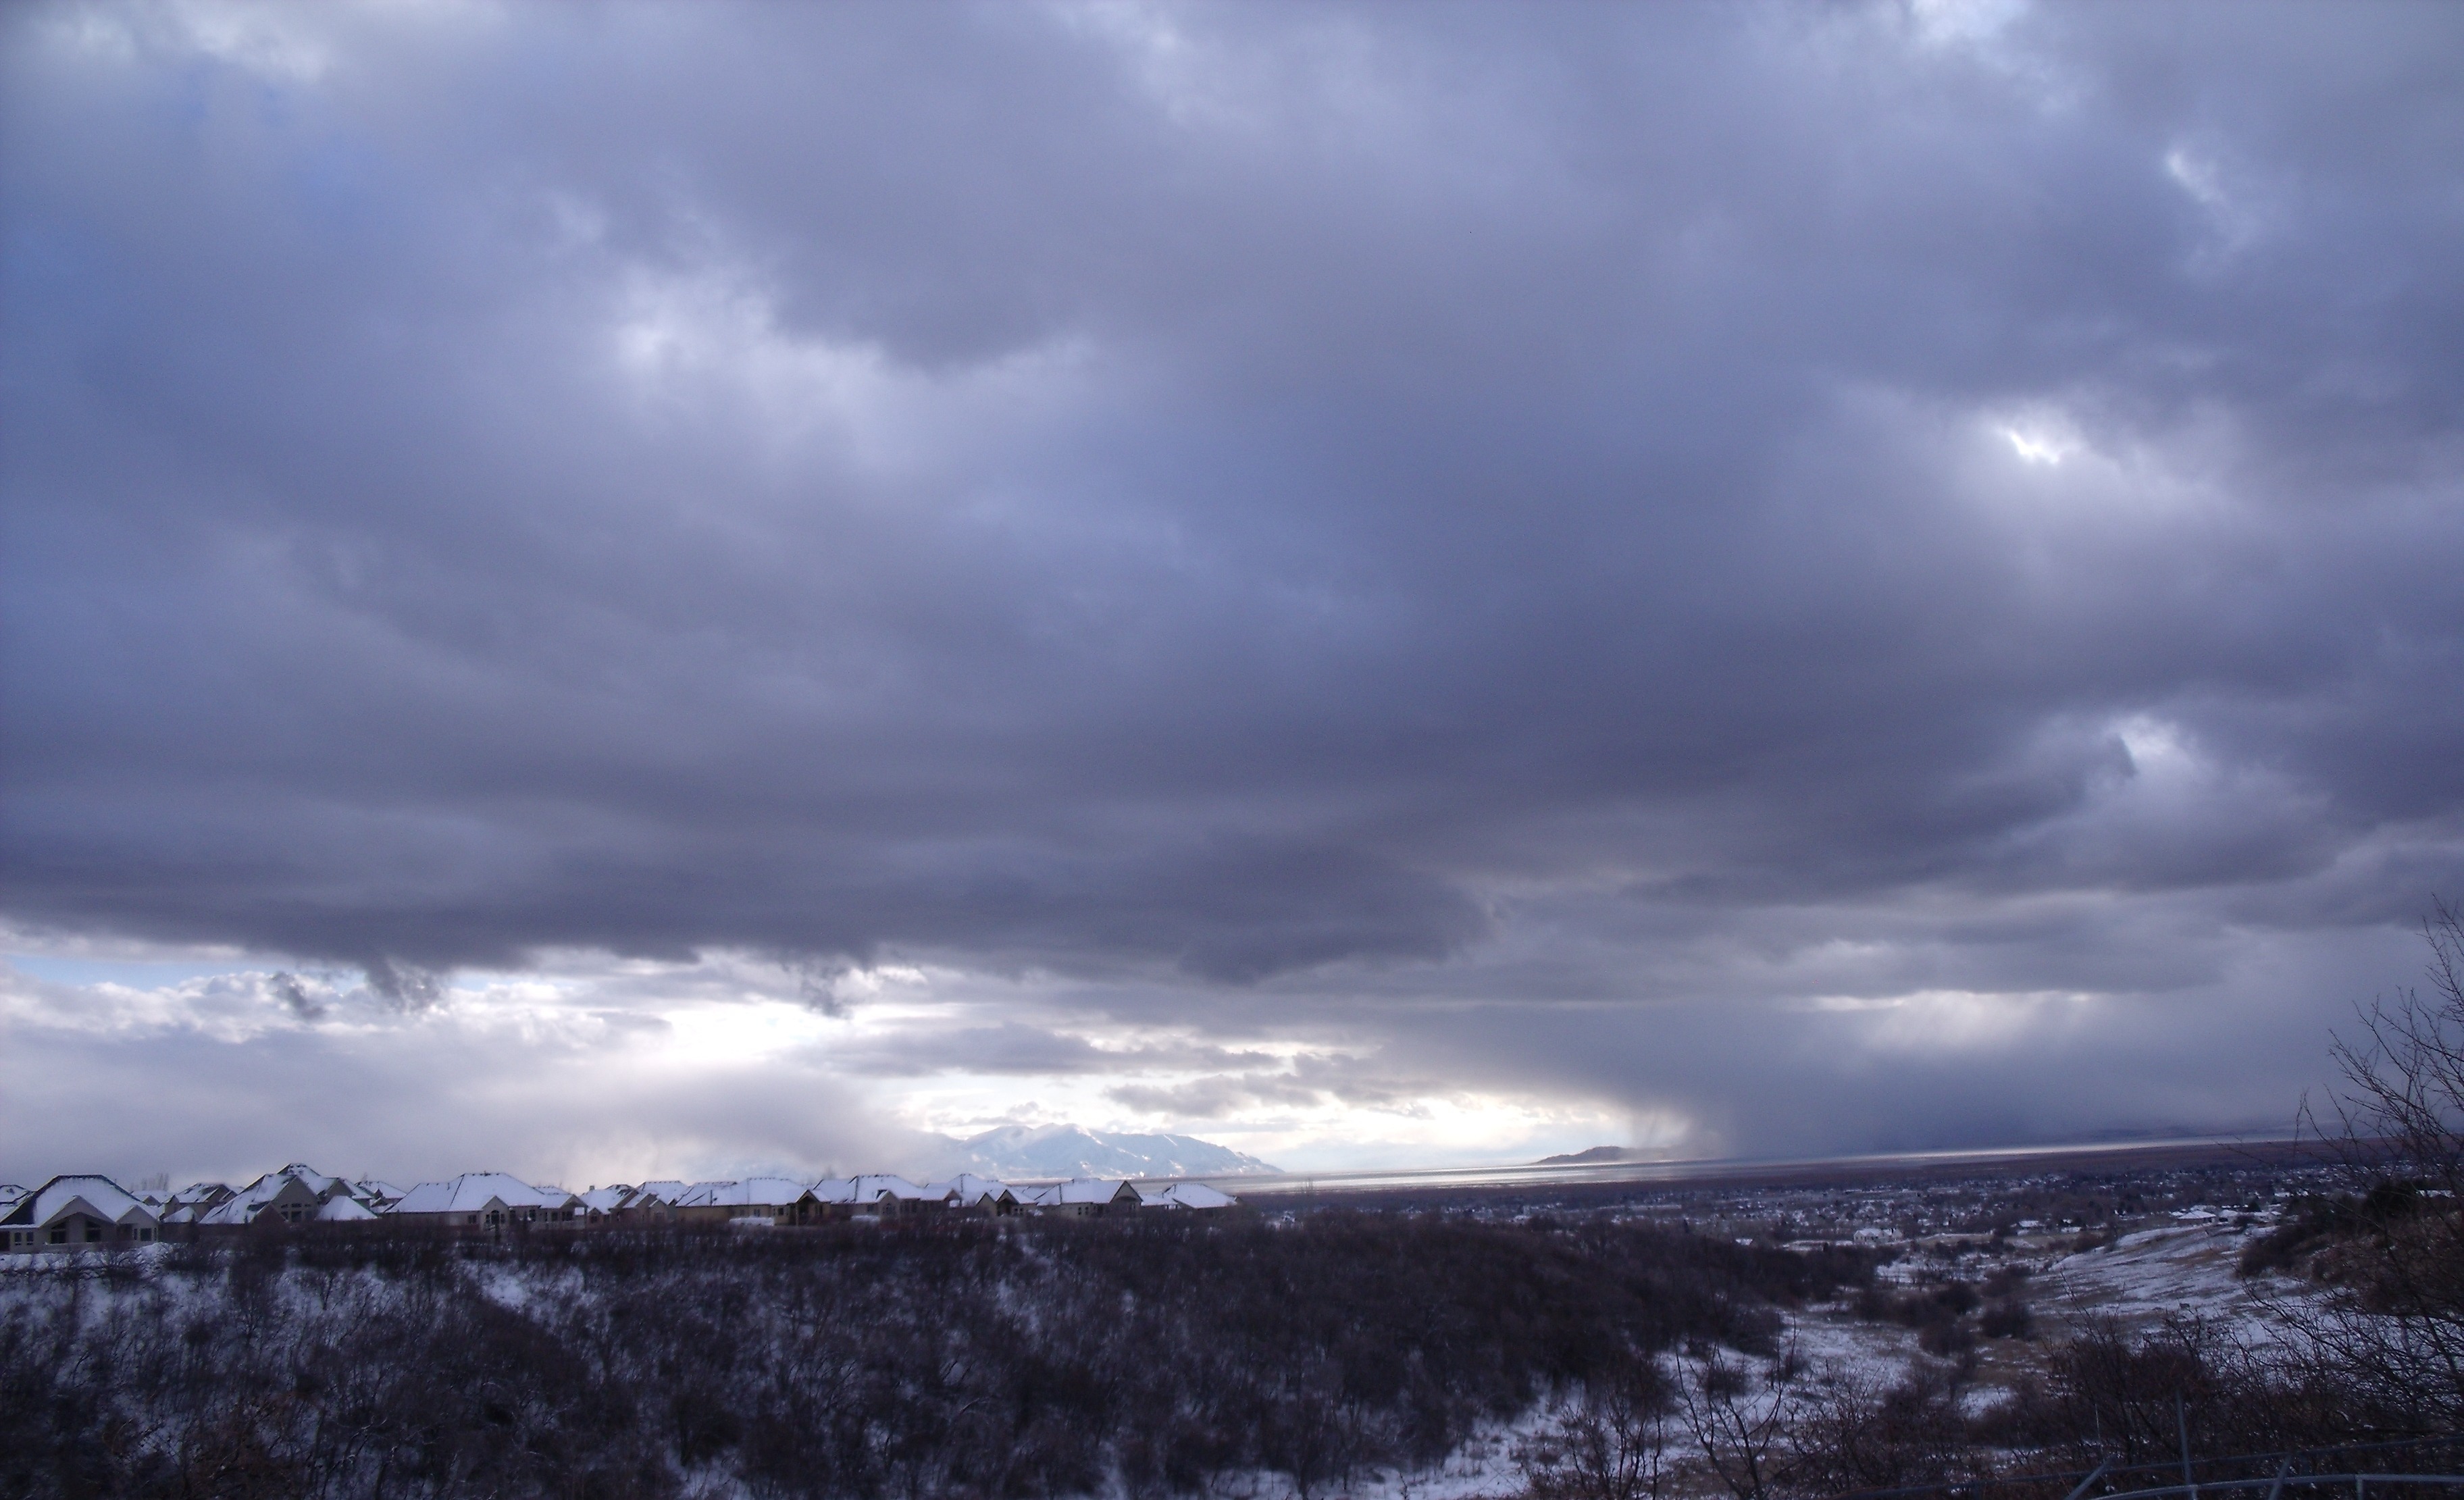
landscape, water, nature, horizon, mountain, snow, winter, cloud, sky, sunlight, morning, rain, wind, dawn, atmosphere, dusk, scenic, scenery, weather, cumulus, plain, clouds, mountains, utah, ravine, meteorological phenomenon, atmospheric phenomenon